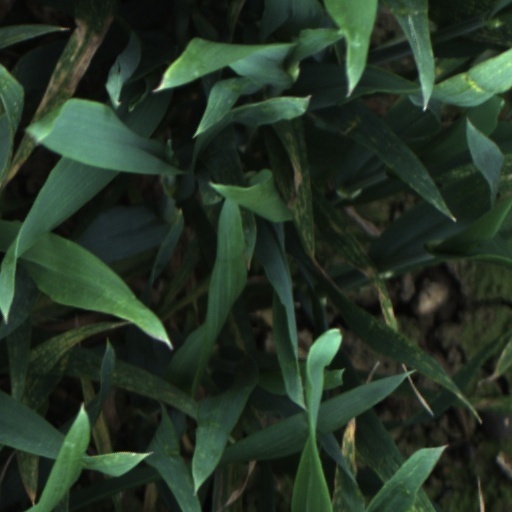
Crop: wheat